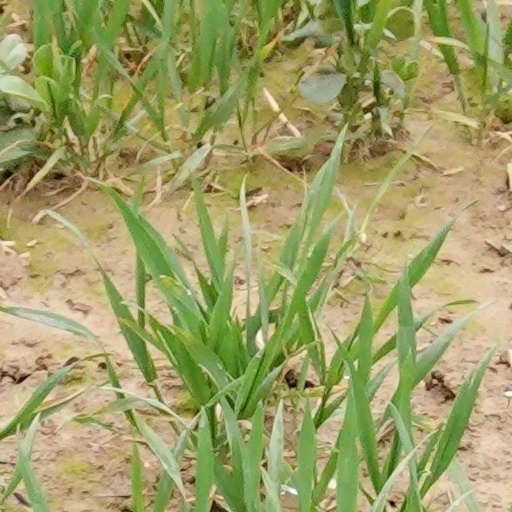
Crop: wheat